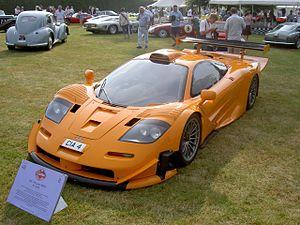
McLaren Automotive est un constructeur automobile britannique créé en 1989, branche du McLaren Technology Group, spécialisé dans la conception de voitures de sport d'élite. La société a été fondée par l'homme d'affaires britannique Ron Dennis, qui en fut également le dirigeant.